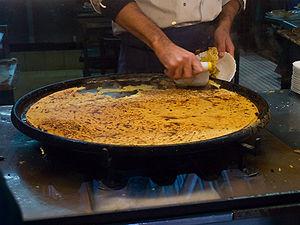
Socca sortant tout juste du four et servie chaude, dans le Vieux-Nice (Alpes-Maritimes, France).
Socca est le nom donné à une spécialité culinaire à base de farine de pois chiche, consommée à Menton, à Tanger, à Monaco et à Nice. De Vintimille jusqu'aux environs de La Spezia, elle porte le nom de farinata ; dans le sud du Piémont, elle porte le nom de belecàuda. Dans la région autour de Toulon et à Hyères, elle s'appelle la cade.
La cuisine niçoise est une cuisine de transition entre la Provence et l'Italie, à laquelle elle a emprunté un certain nombre de mets. Elle fait aussi le lien entre une gastronomie aux mets issus de la Mer Méditerranée et ceux provenant des Alpes.
La cuisine de la Provence méditerranéenne est avant tout une cuisine liée aux produits de la pêche, de l'élevage et du terroir.
La crêpe est un mets composé d'une couche plus ou moins fine de pâte, faite à base de farine et d'œufs agglomérés à un liquide. Elle est généralement de forme ronde.
Nice est une commune du Sud-Est de la France, préfecture du département des Alpes-Maritimes et deuxième ville de la région Provence-Alpes-Côte d'Azur derrière Marseille. Située à l'extrémité sud-est de la France, à une trentaine de kilomètres de la frontière franco-italienne, elle est établie sur les bords de la mer Méditerranée, le long de la baie des Anges et à l'embouchure du Paillon.
La cuisine occitane est une cuisine diversifiée qui a des traits caractéristiques de la cuisine méditerranéenne, mais se différencie des cuisines catalane et italienne. En raison de la taille de l'Occitanie et la grande variété de ses terroirs, allant des Pyrénées aux Alpes, de la côte méditerranéenne au Massif central qu'elle englobe majoritairement, c'est une cuisine très variée mais, au-delà de la traditionnelle partition entre l'usage de la graisse de canard au sud ouest et de l'huile d'olive au sud-est, il existe un certain nombre de traits communs à l'ensemble de ce territoire et l'opposant parfois nettement au reste de la France.